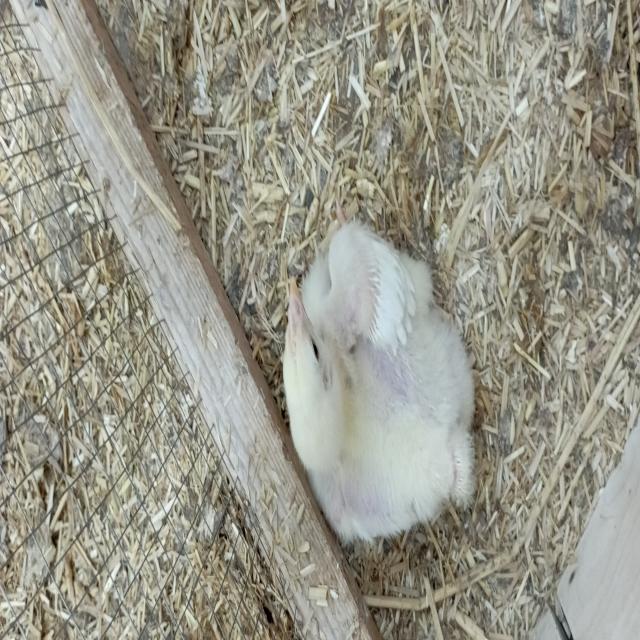
Weight: 438 g